James S. Chambers (publisher)

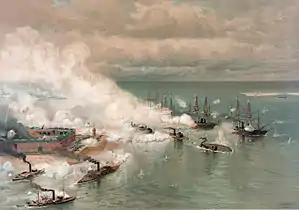
"Battle of Mobile Bay" by Louis Prang depicts an engagement similar to those in which the USS "James S. Chambers" partook

Also in 1861, the Union Navy named the USS James S. Chambers, a three-masted schooner it acquired on September 4, 1861, during the American Civil War (less than three weeks after Chambers' appointment as Navy agent). She served as gunboat to block Confederate waterways.